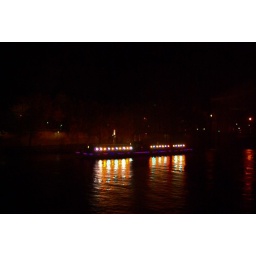
Look behind the boat for the outlines of the trees along the Seine in Paris.